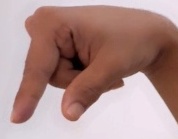
ASL sign: Q